Diego Pituca

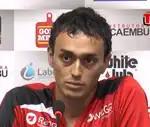
Pituca during an interview with Botafogo-SP in 2017

Upon returning to Matonense, Pituca impressed enough for the side to secure a loan deal to Botafogo-SP on 19 May 2015, despite being relegated with his previous club. He immediately became a starter at the side, helping in their Campeonato Brasileiro Série D winning campaign.